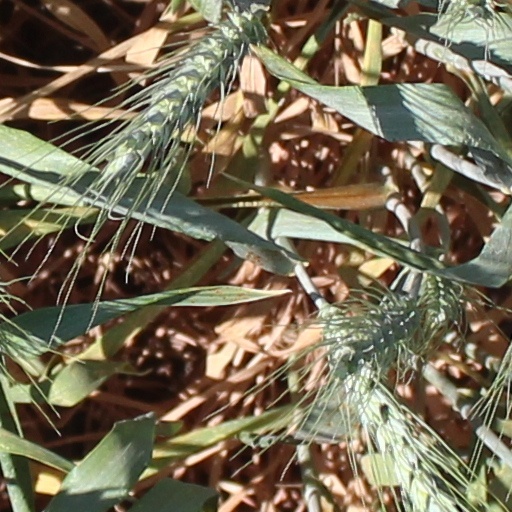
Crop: wheat